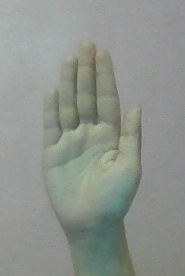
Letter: seen